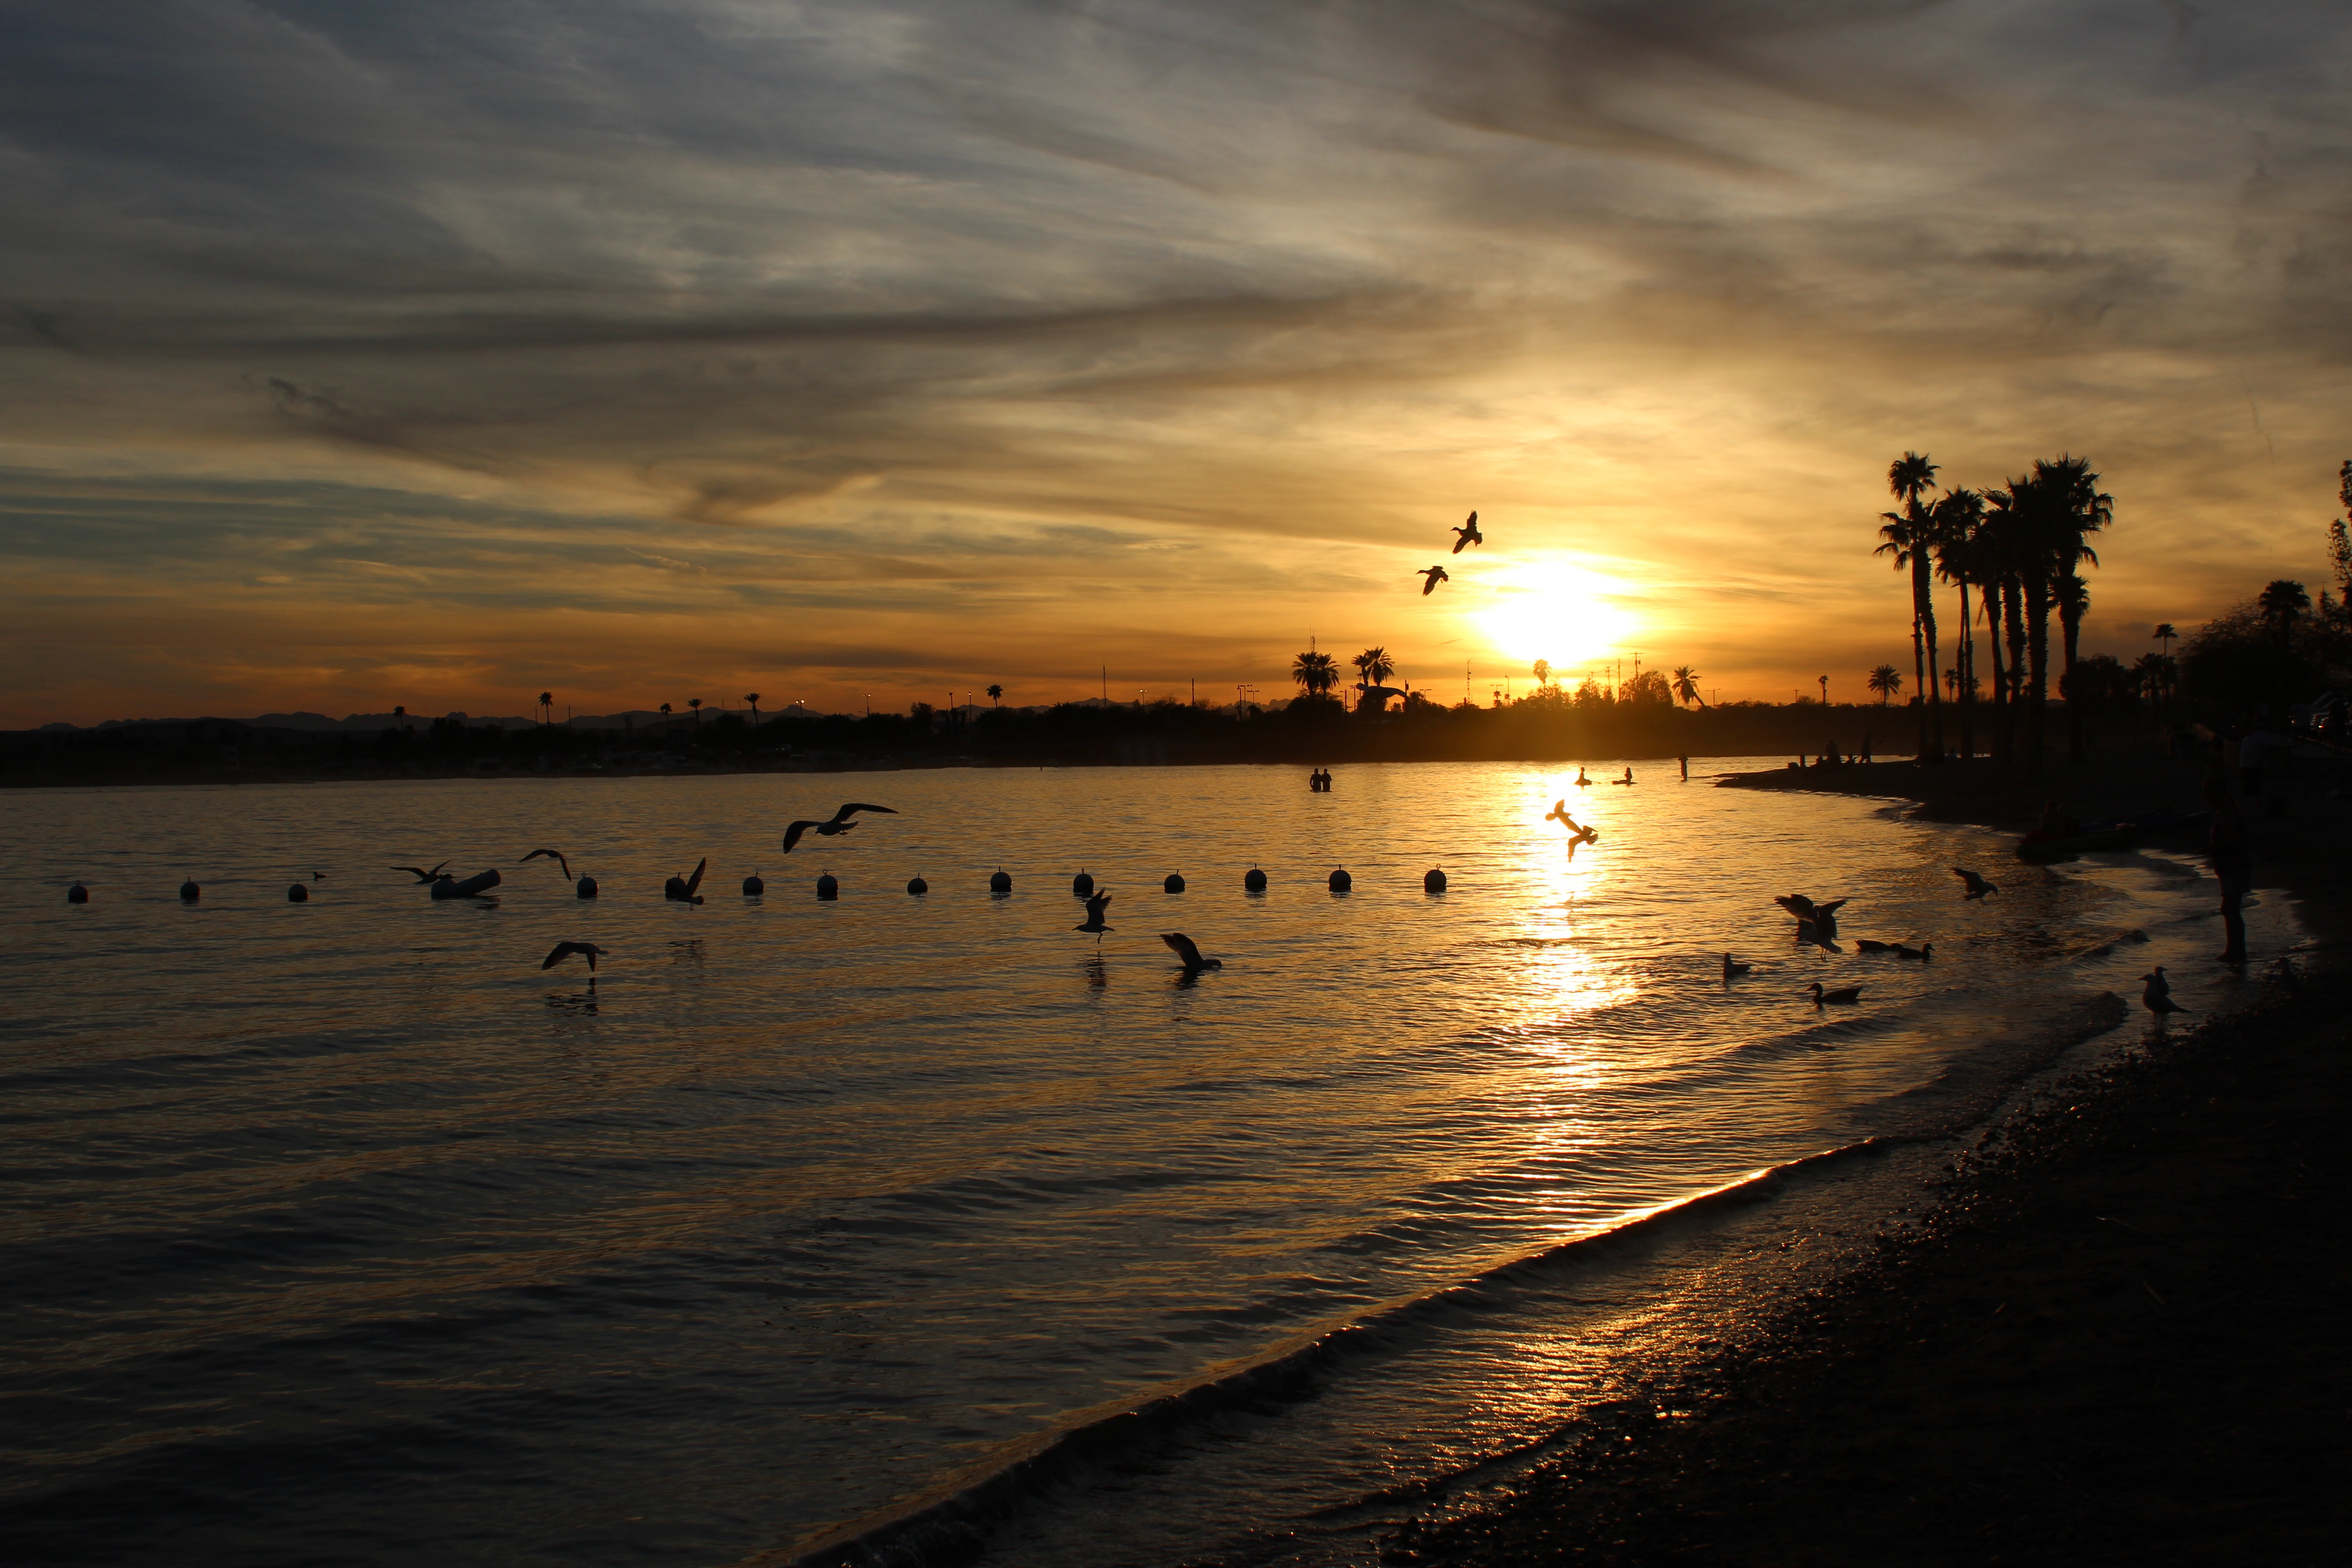
beach, sea, coast, sand, ocean, horizon, cloud, sun, sunrise, sunset, sunlight, morning, shore, wave, lake, dawn, dusk, evening, reflection, body of water, arizona, afterglow